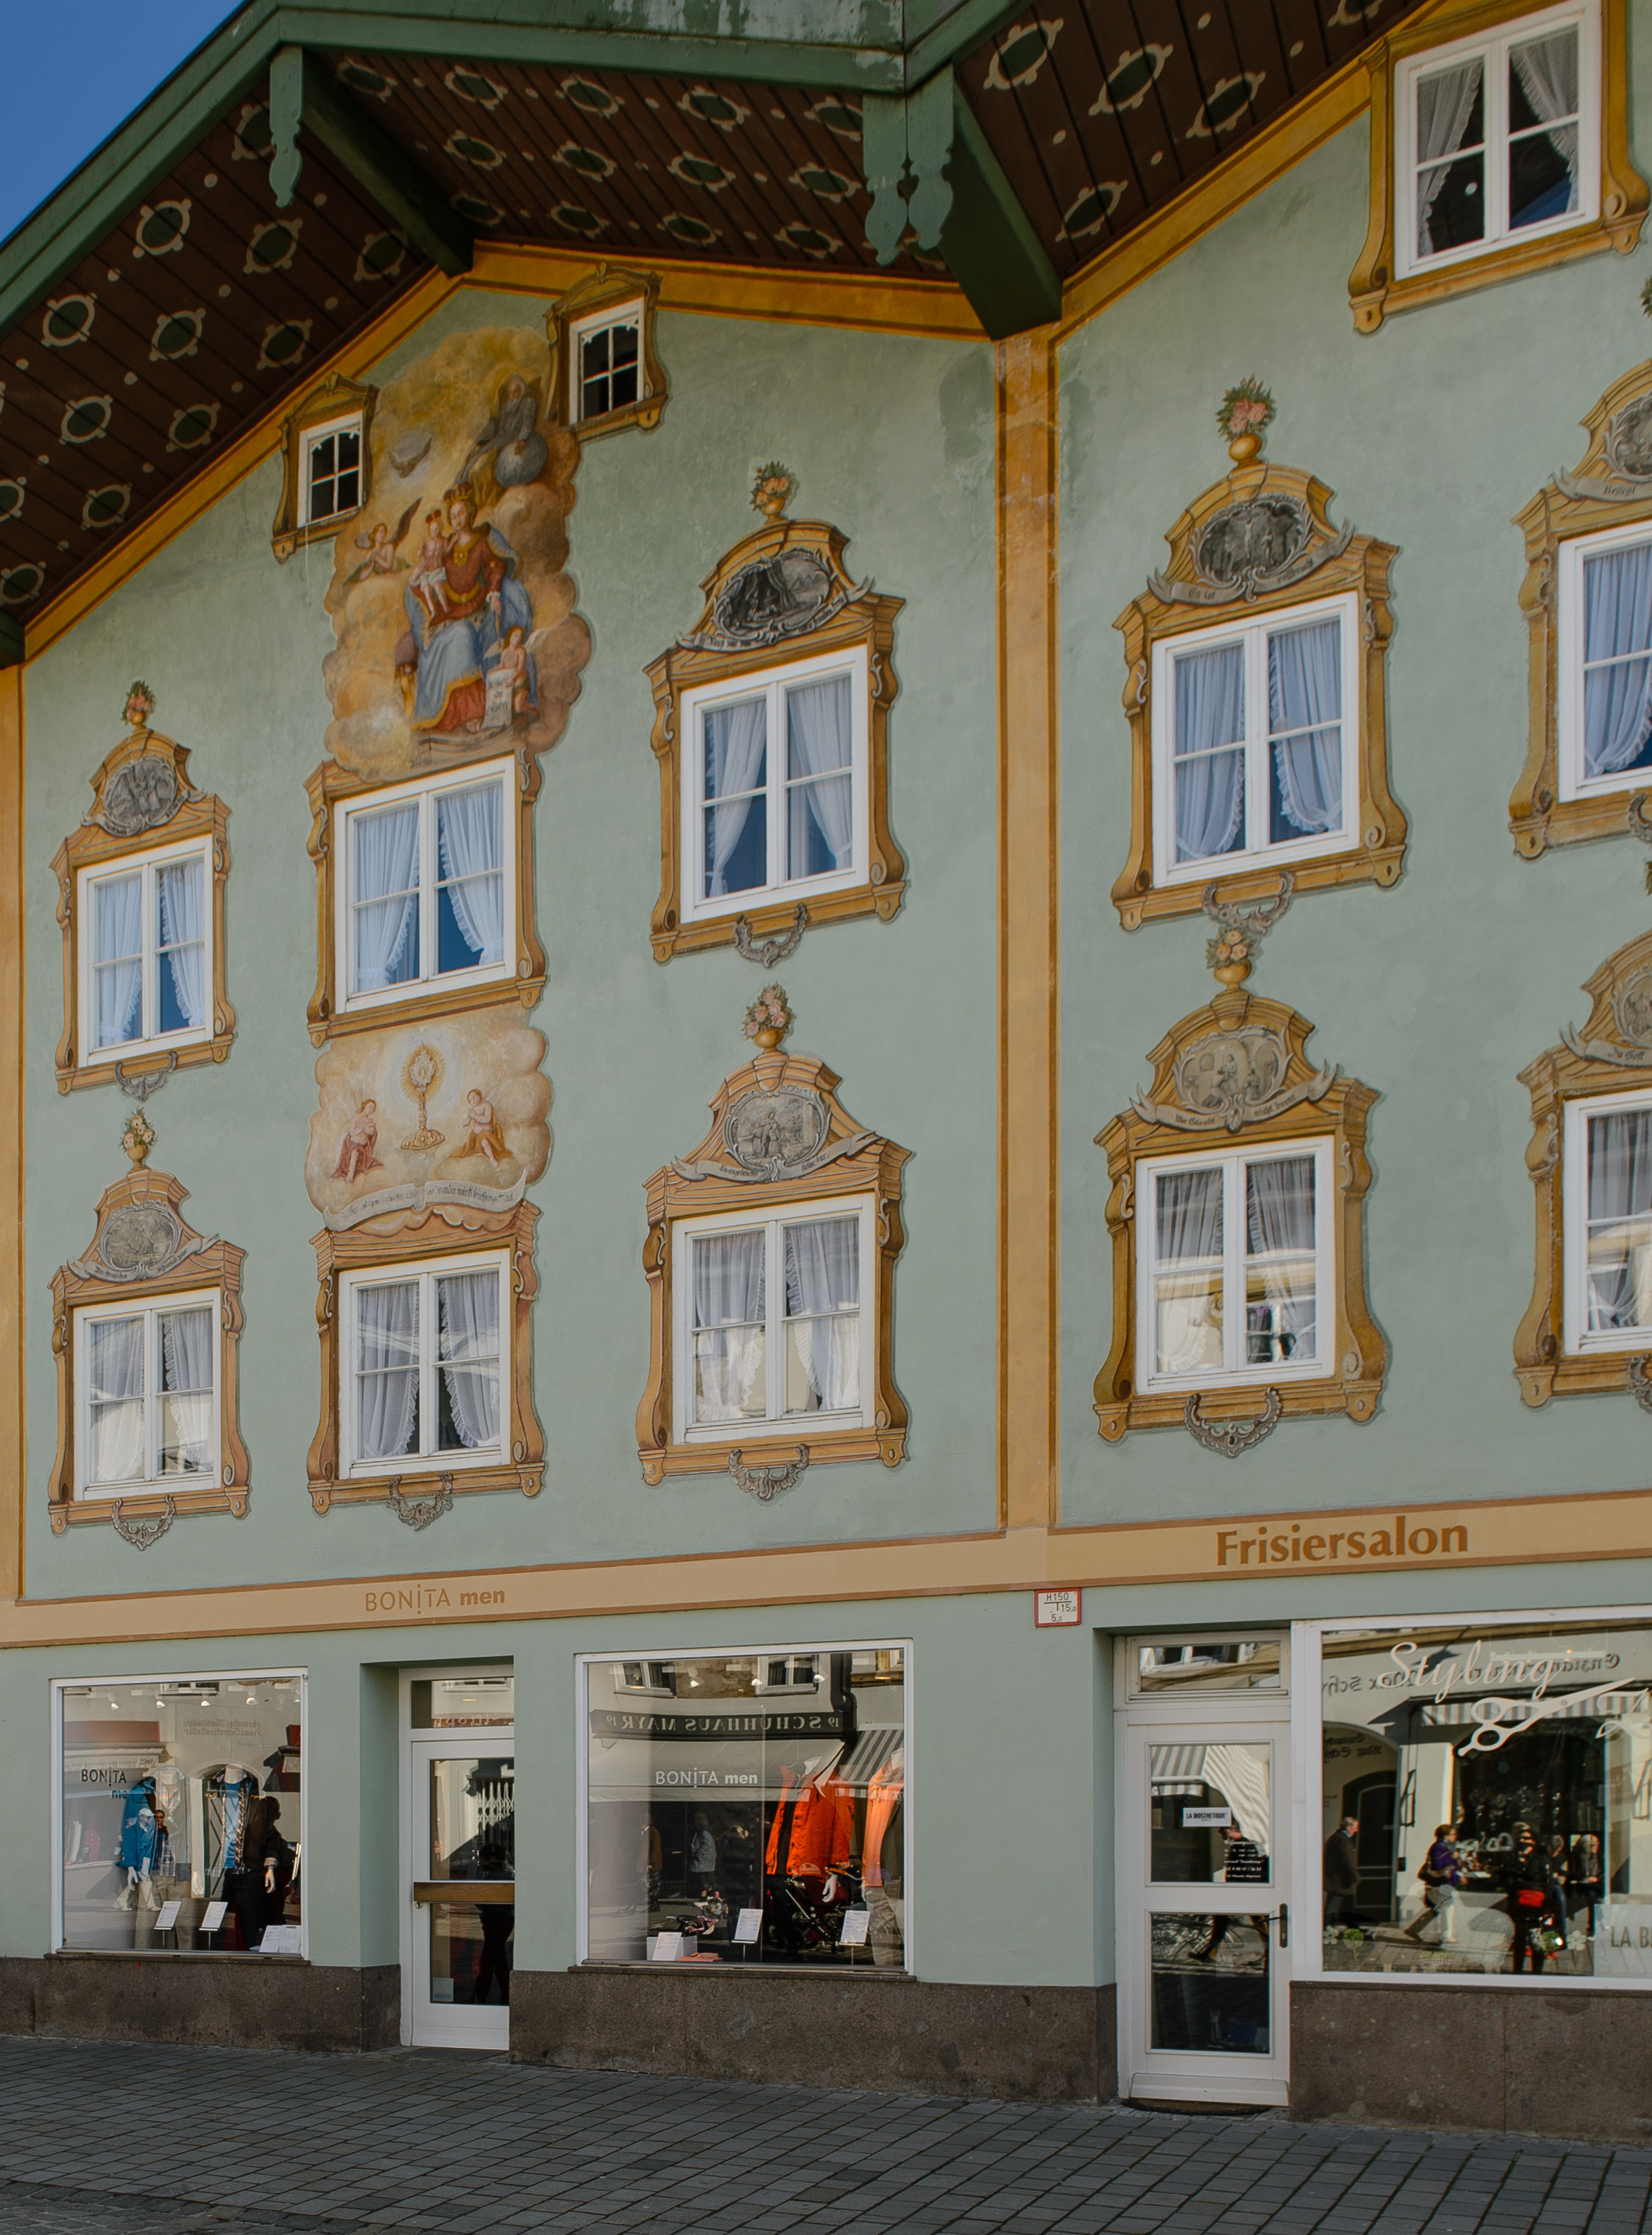
architecture, house, window, building, facade, nikon, interior design, art, tourist attraction, estate, nikond4, d4, badt lz